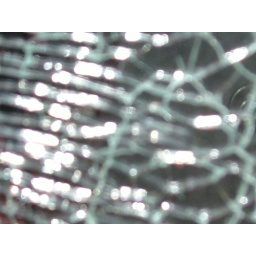
Or, a broken window in an old style phone box....